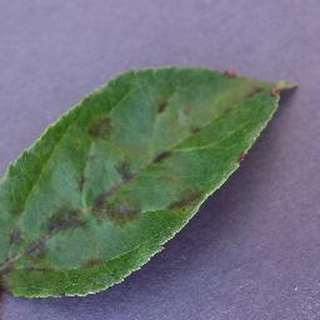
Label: apple_apple_scab